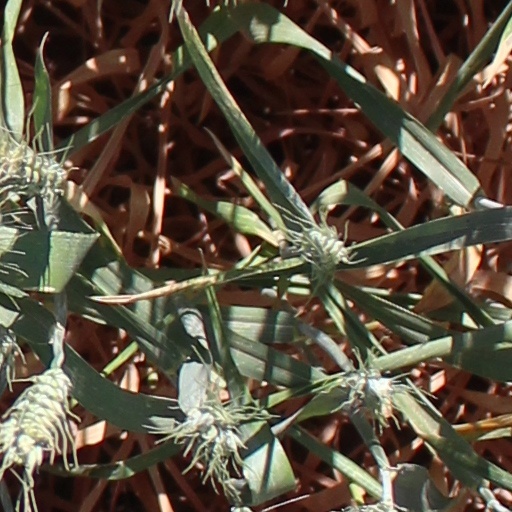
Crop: wheat